David Citadel Hotel

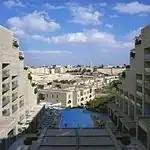
View of the Old City of Jerusalem through the hotel courtyard

The hotel, along with the Mamilla development project across the street, was designed by Moshe Safdie as a U-shaped structure rising 8 stories high with 384 rooms and suites. It has terrace-style suites that overlook the Old City of Jerusalem and the Tower of David. A glass-domed public lobby in the inner part of the "U" was designed by Piero Lissoni. The building sports a neo-Oriental style which blends Middle-Eastern and classic Jerusalem architectural elements.